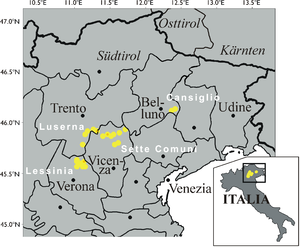
Le cimbre est un dialecte allemand parlé par les Cimbres, une ethnie habitant le Nord de l'Italie dans les montagnes du Frioul-Vénétie-Julienne, du Trentin-Haut-Adige et de la Vénétie.
L'Italie comprend de nombreuses minorités linguistiques, religieuses et ethniques.
Les langues parlées en Italie sont, en plus de l'italien quu est la langue officielle et nationale, au nombre de treize qui ont un statut protégé par la loi. D'autres langues encore, comme les langues romanis, sont également parlées sur le territoire de la République.